Kid Kulafu

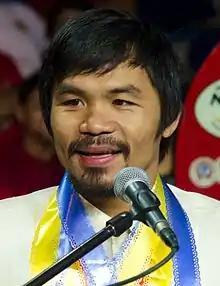
Pacquiao himself served as a producer of the film.

Director Paul Soriano is aware that there has been a movie about the boxing champ which was the 2006 film, "" by Star Cinema. He describes his film as focusing in Pacquiao's "mountain life" and his move from General Santos to Manila and said that the 2006 film focused more on his boxing career. The film which covered the first 15 years of Pacquiao's life, was described by Soriano as a "prequel" to Pacquiao's "championship life".